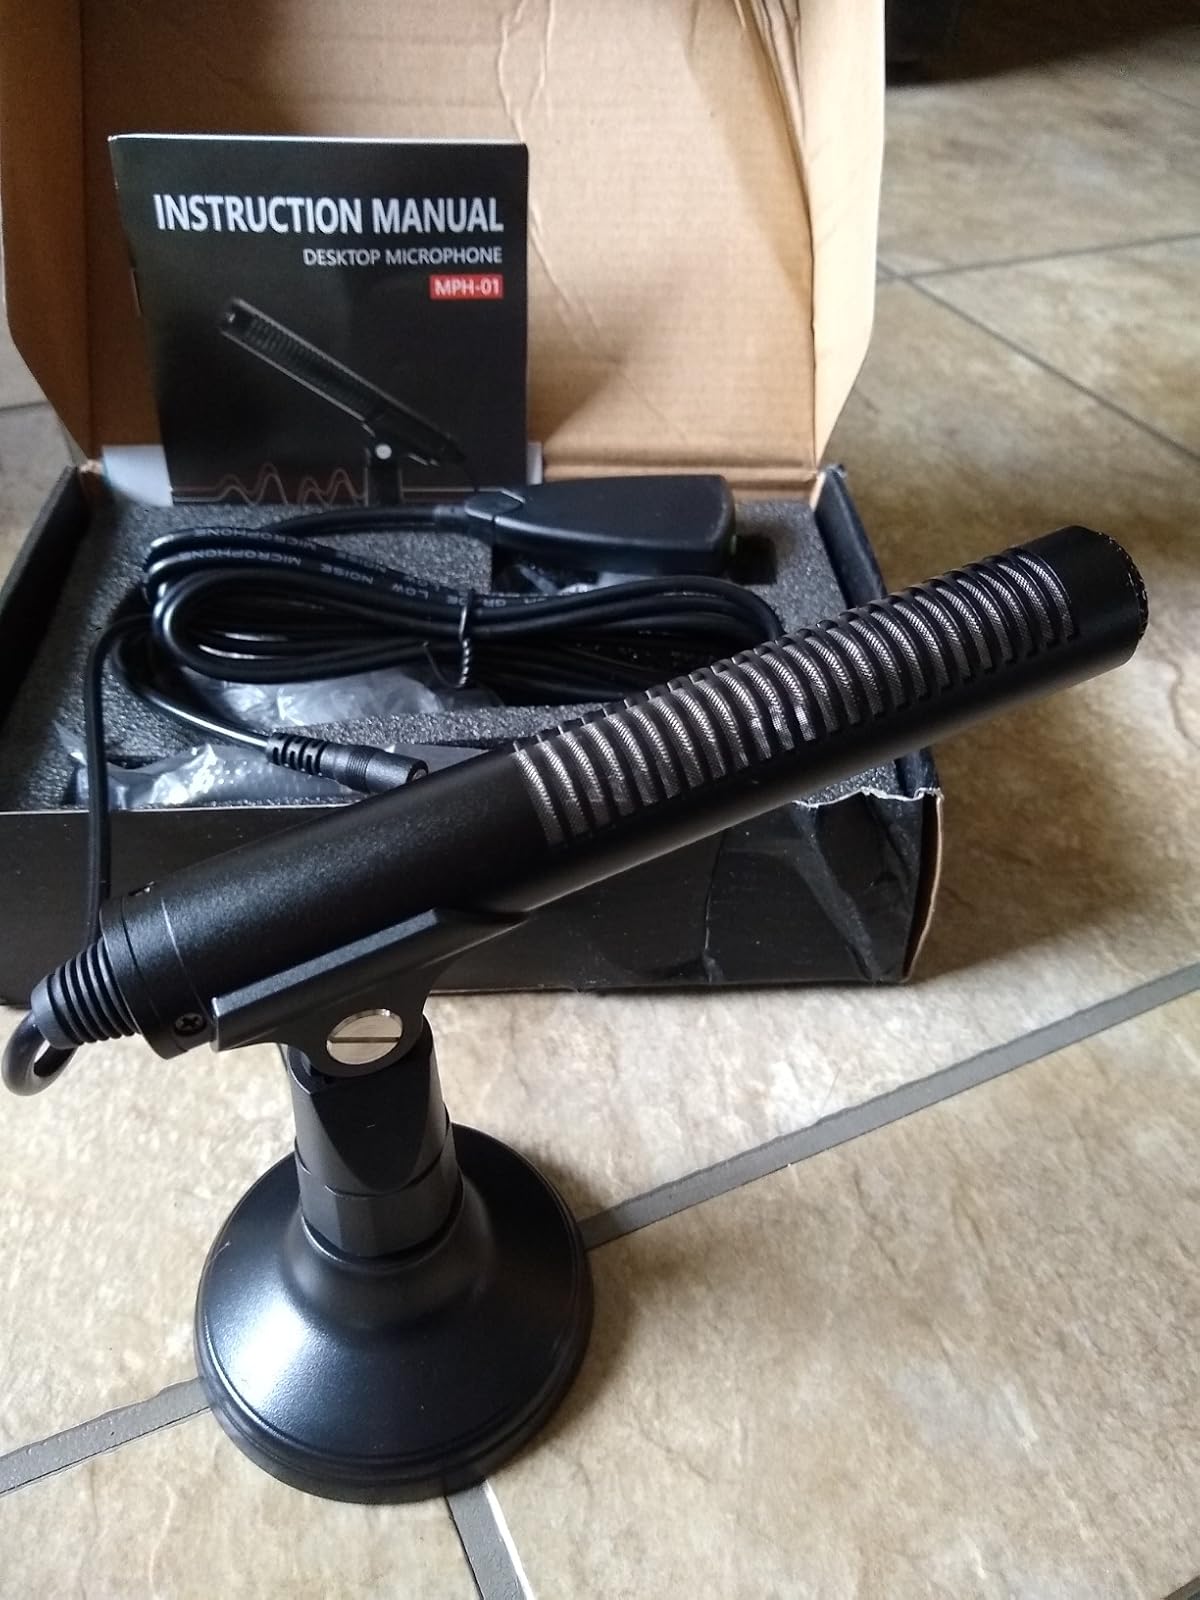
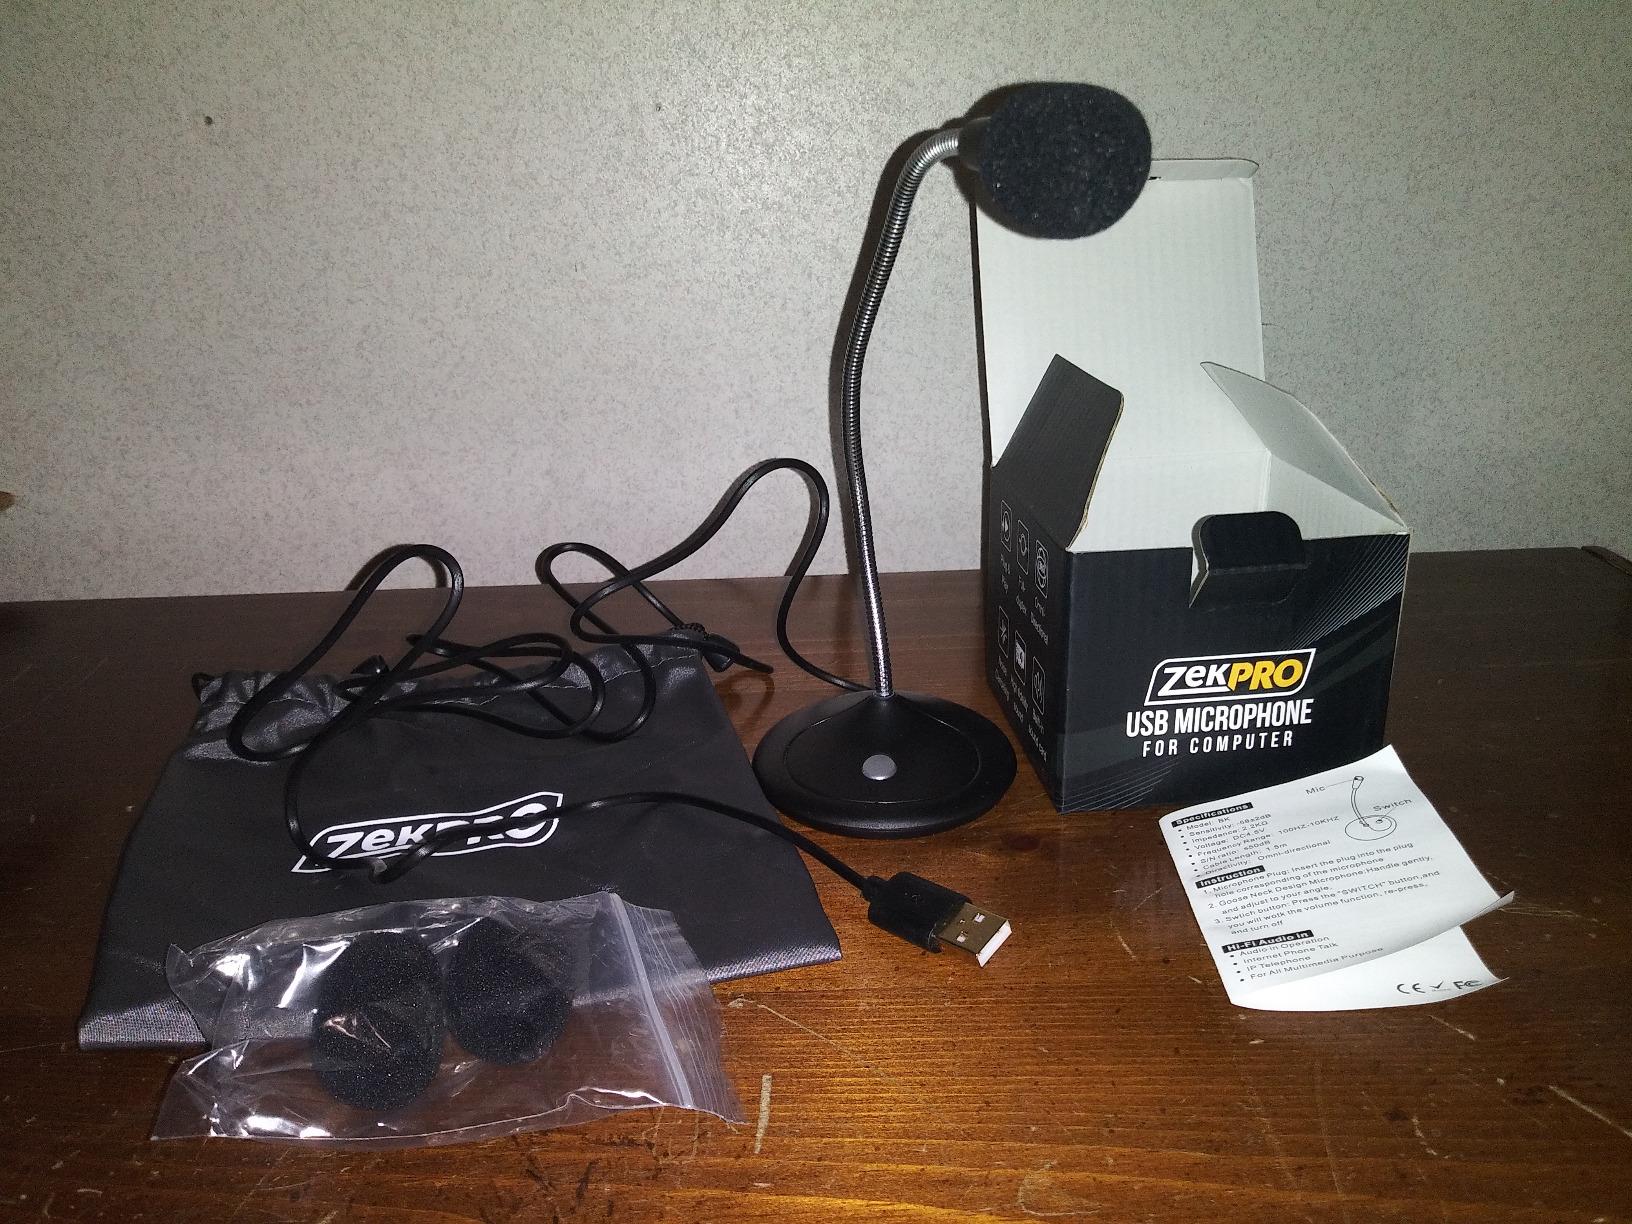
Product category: microphone
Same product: no